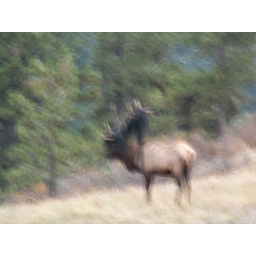
Elk w/ black paper in antlers